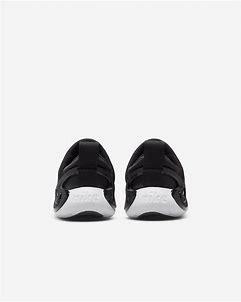
Brand: Nike
Model: Dynamo Go